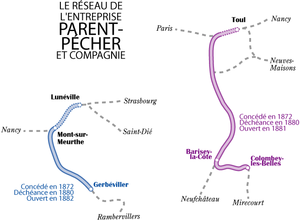
L'entreprise Parent-Pécher et Cie est une compagnie ferroviaire de la deuxième moitié du XIXᵉ siècle, fondée par M. Parent-Pécher, banquier à Tournai, concessionnaire des lignes Toul — Colombey-les-Belles et Lunéville — Gerbéviller.